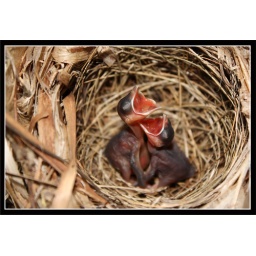
In the flower plant, in the house compound